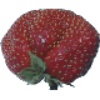
Label: Strawberry Wedge 1